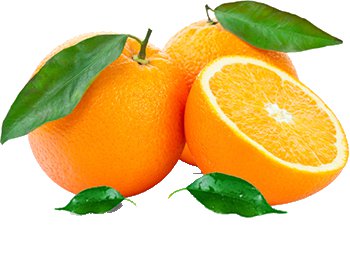
Label: Orange